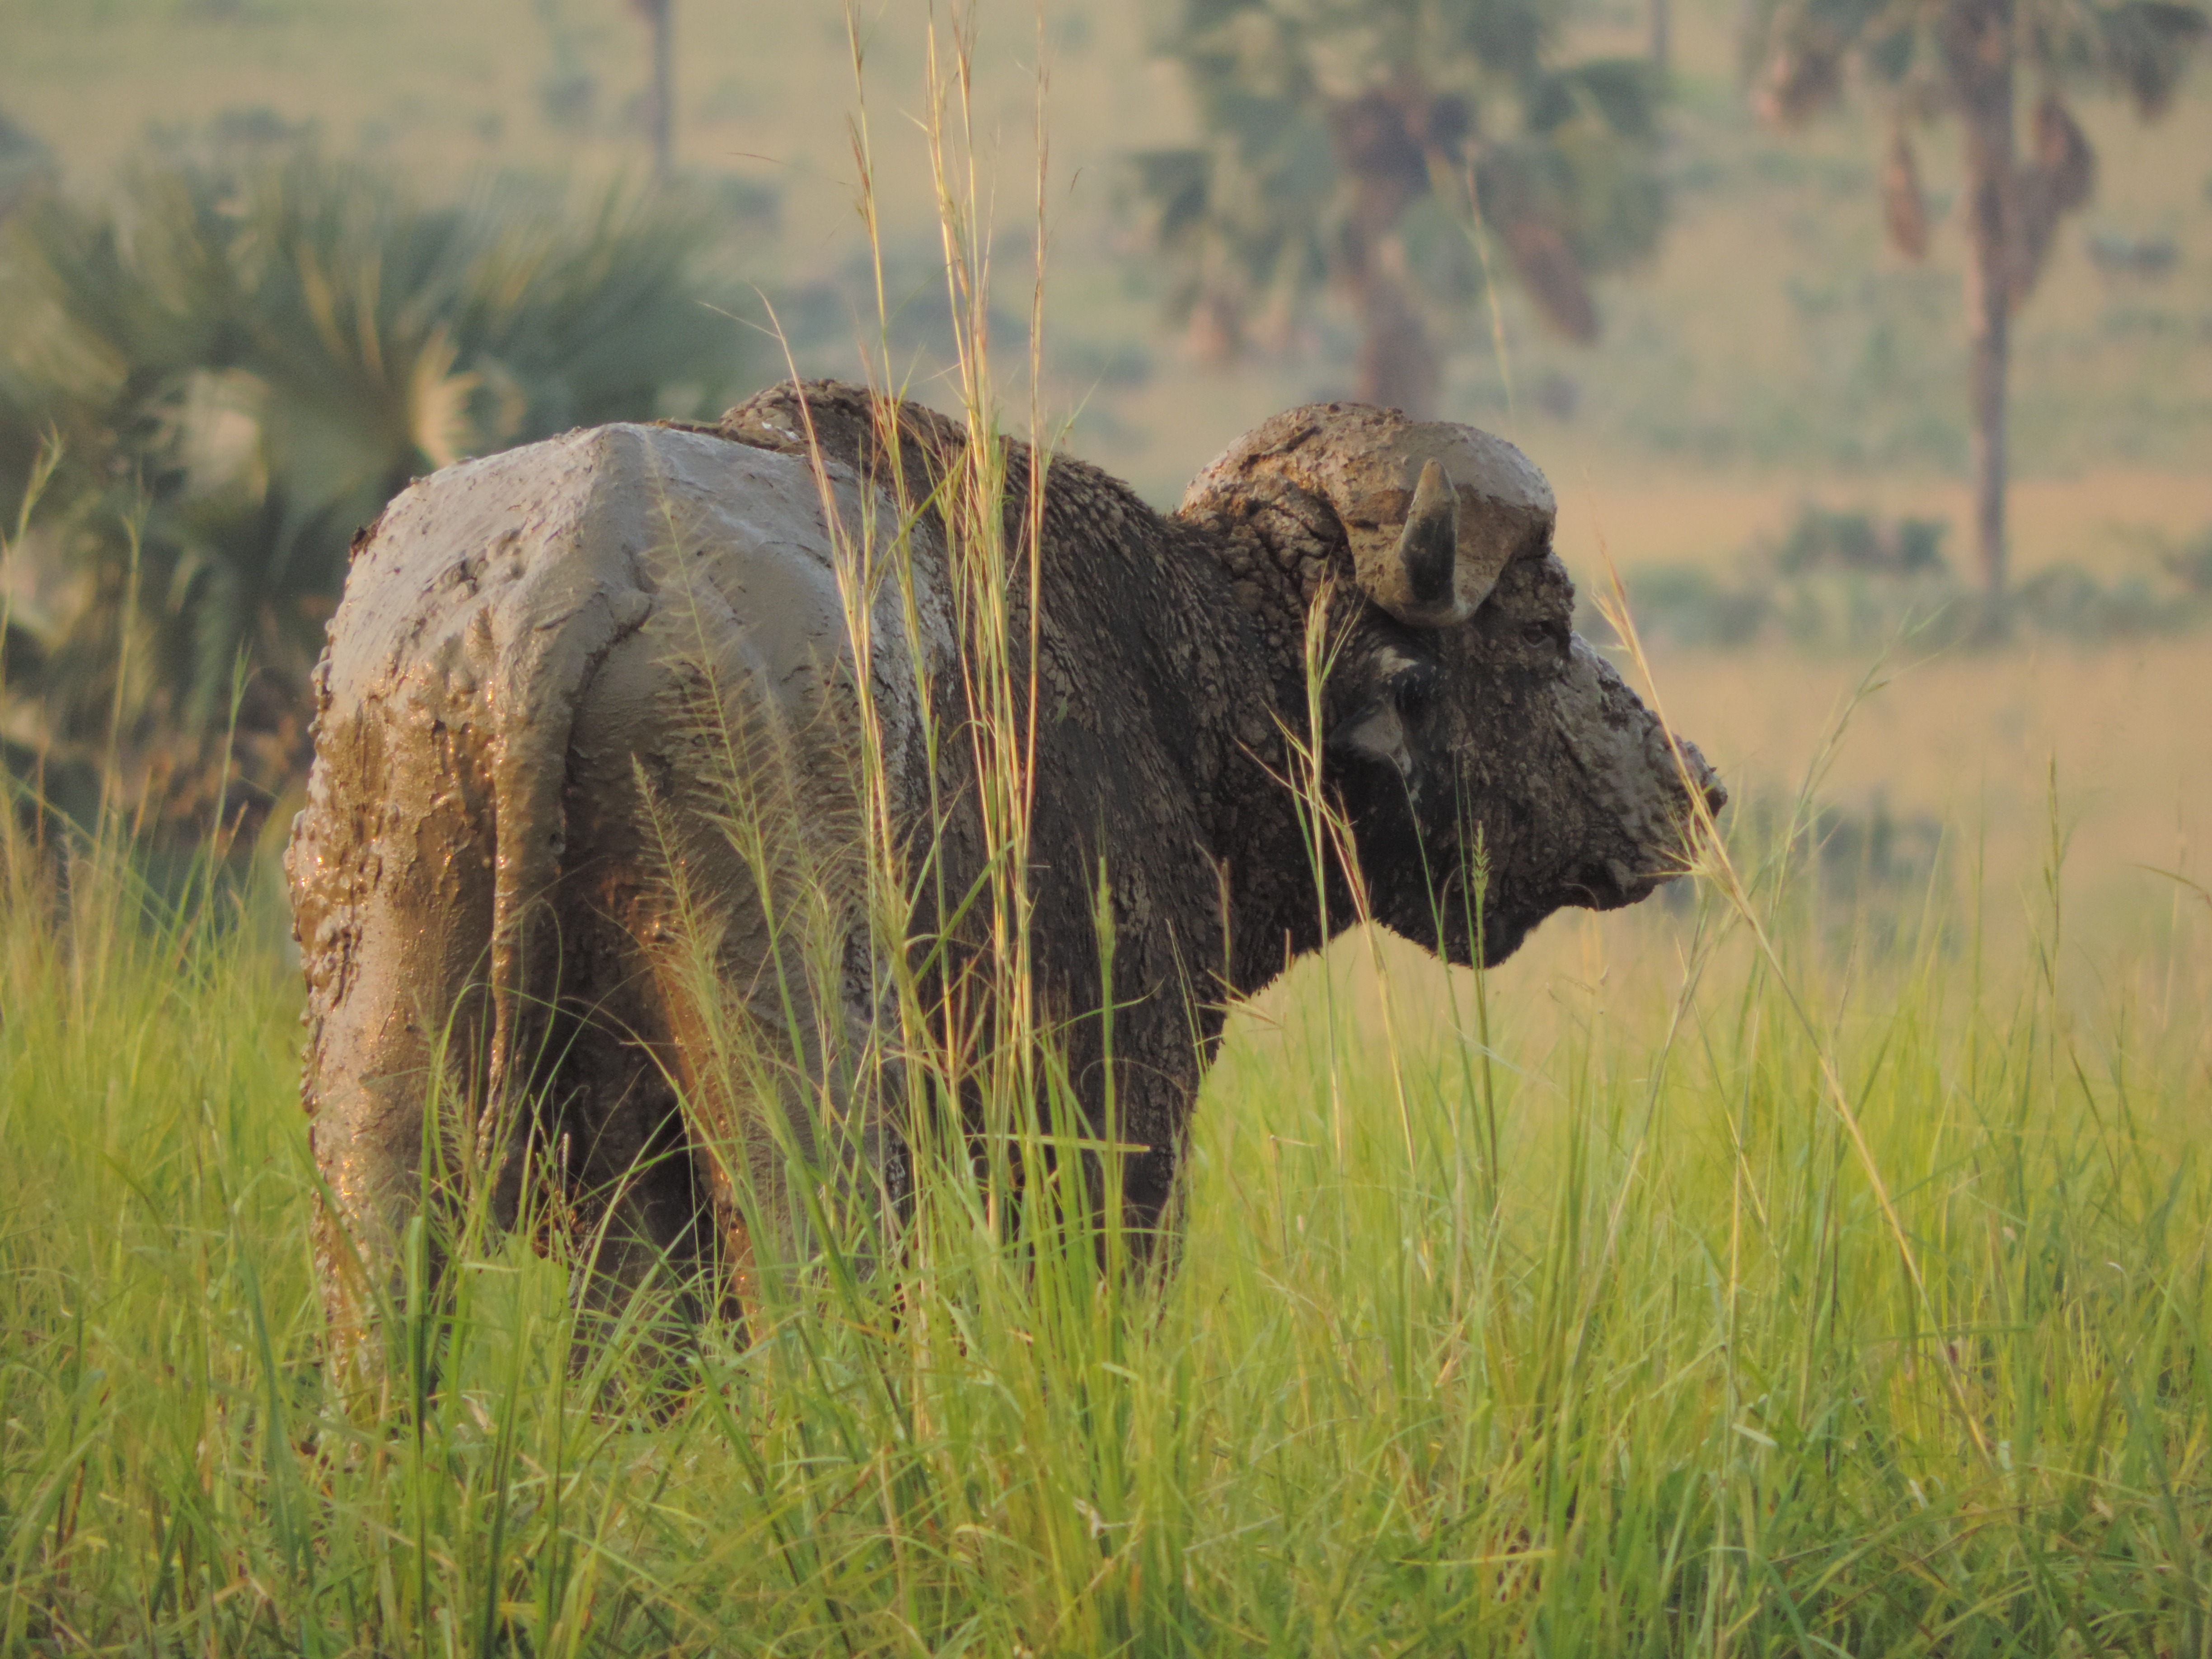
grass, meadow, prairie, adventure, wildlife, herd, pasture, grazing, africa, mammal, fauna, savanna, plain, elephant, rhinoceros, savannah, grassland, bison, safari, buffalo, indian elephant, african elephant, cattle like mammal, elephants and mammoths